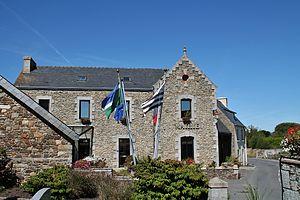
Pommerit-Jaudy est une ancienne commune du département des Côtes-d'Armor, dans la région Bretagne, en France. Elle est aujourd'hui Commune déléguée de la Commune de La Roche-Jaudy.